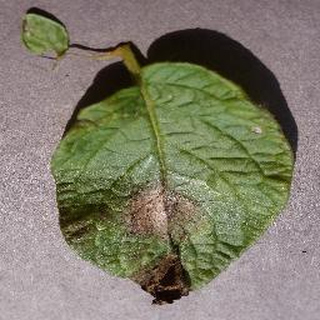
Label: potato_late_blight